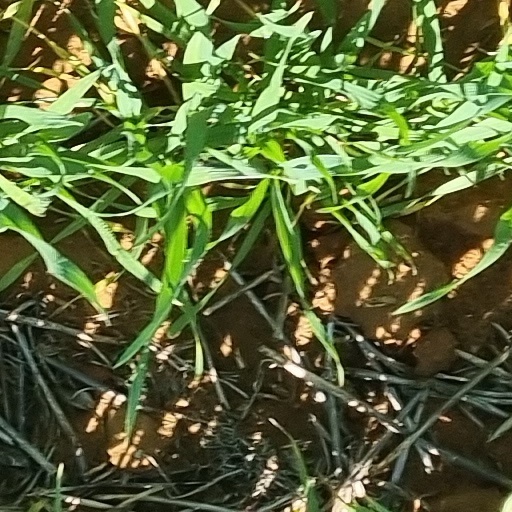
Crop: wheat